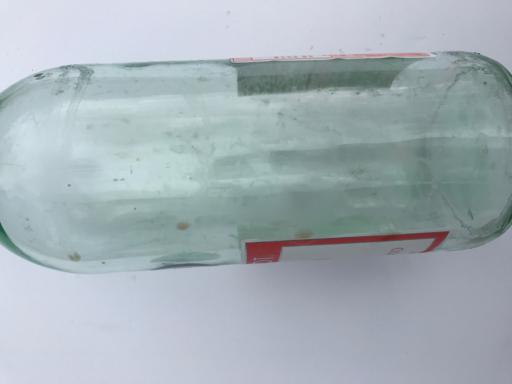
Waste category: glass